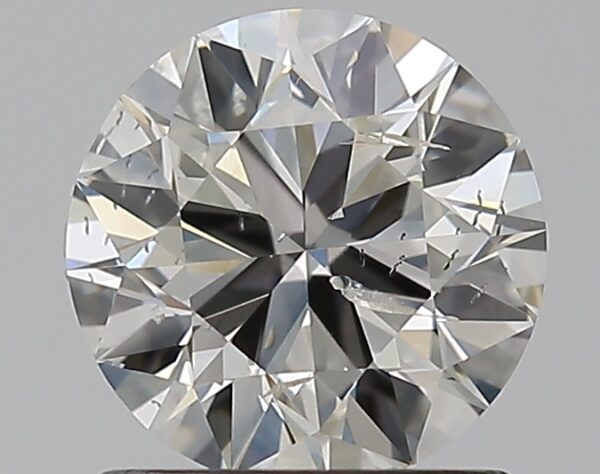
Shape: round
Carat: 1
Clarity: SI2
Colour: I
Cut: EX
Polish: EX
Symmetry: VG
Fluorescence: N
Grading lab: IGI
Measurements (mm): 6.41 x 6.33 x 3.93